Gaetano Meo

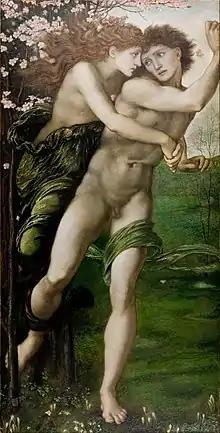
Edward Burne-Jones, "Phyllis and Demophoön", watercolour, 1870, Birmingham Museum and Art Gallery, Birmingham, UK

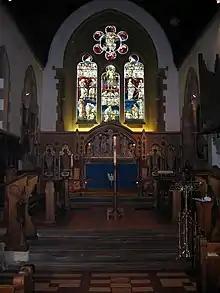
Edward Burne-Jones, "Dies Domine Window" (1876), St. Michael & St. Mary Magdelene Church, Easthampstead, UK. (circular window at top)

Edward Burne-Jones used his mistress, Maria Zambaco, and Meo as the models for "Phyllis and Demophoön" (1870). In the legend from Ovid's "Heroides", Phyllis was the daughter of the King of Thrace, and Demophoön the son of King Theseus of Athens. On the day after their wedding, Demophoön departed for his father's land, promising to return for his bride. Phyllis would go to the shore each day to watch for his ship, but it never came. Finally, in despair, she hanged herself and the gods transformed her into an almond tree. When Demophoön finally did return, he remorsefully embraced the almond tree and it burst into bloom. The gods took pity on Phyllis, and transformed her back into a woman. Burne-Jones's innovation was to portray the moment of transformation, when the branches entangling Demophoön suddenly become the arms of Phyllis embracing him. "When the painting was exhibited at the Old Watercolour Society for the 1870 Summer Exhibition, great controversy followed, partially because of Burne-Jones' affair, but also as a result of Demophoön's nudity. Due to the numerous complaints, Burne-Jones withdrew the painting from the exhibition two weeks after the opening." Burne-Jones later painted another version in oil, "The Tree of Forgiveness" (1881-1882), with Phyllis emerging fully nude from the trunk of the tree, and Demophoön's genitals covered by drapery.